Anticosti Island

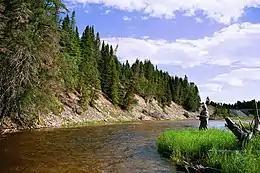
Salmon fisherman on Rivière à l'Huile

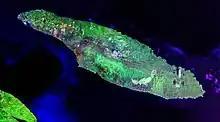
Satellite image of Anticosti Island

Anticosti Island is located in the Gulf of St. Lawrence at the edge of St. Lawrence River estuary. At in size, the island has a length of 222 km and a maximum width of 56 km, its highest peak rises to 306 m.